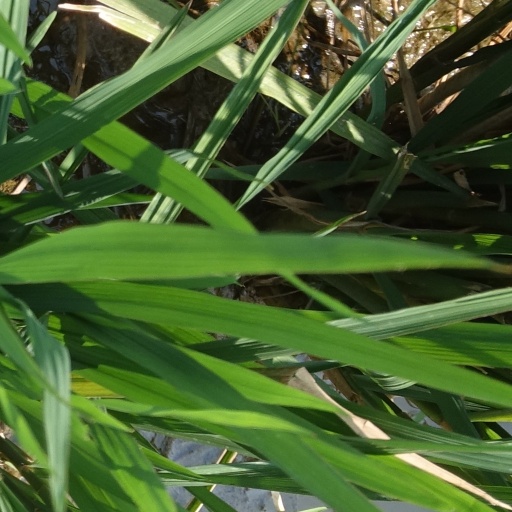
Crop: rice